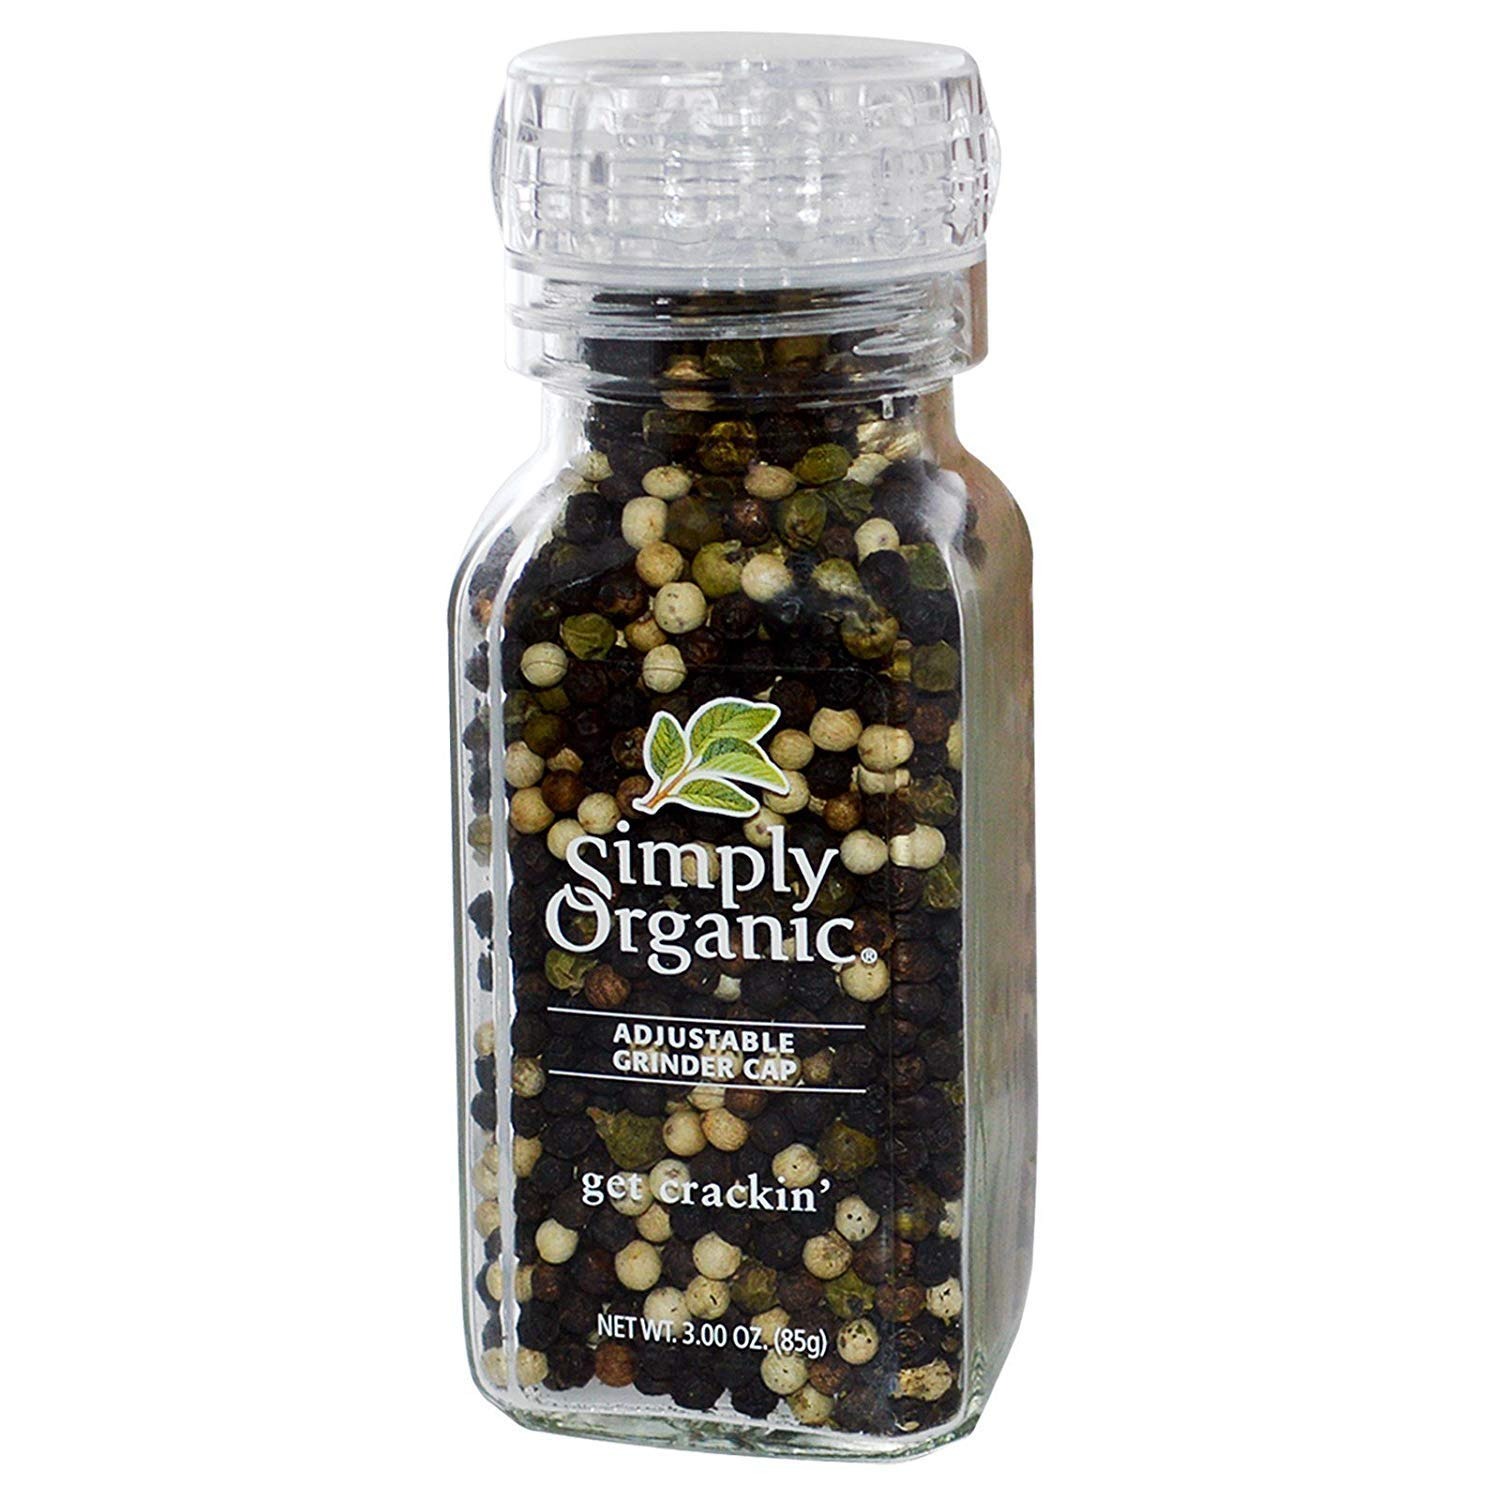
Item Name: Simply Organic Spice Grndr Get Crkn Org4
Value: 1.0
Unit: Count

Price: 35.99